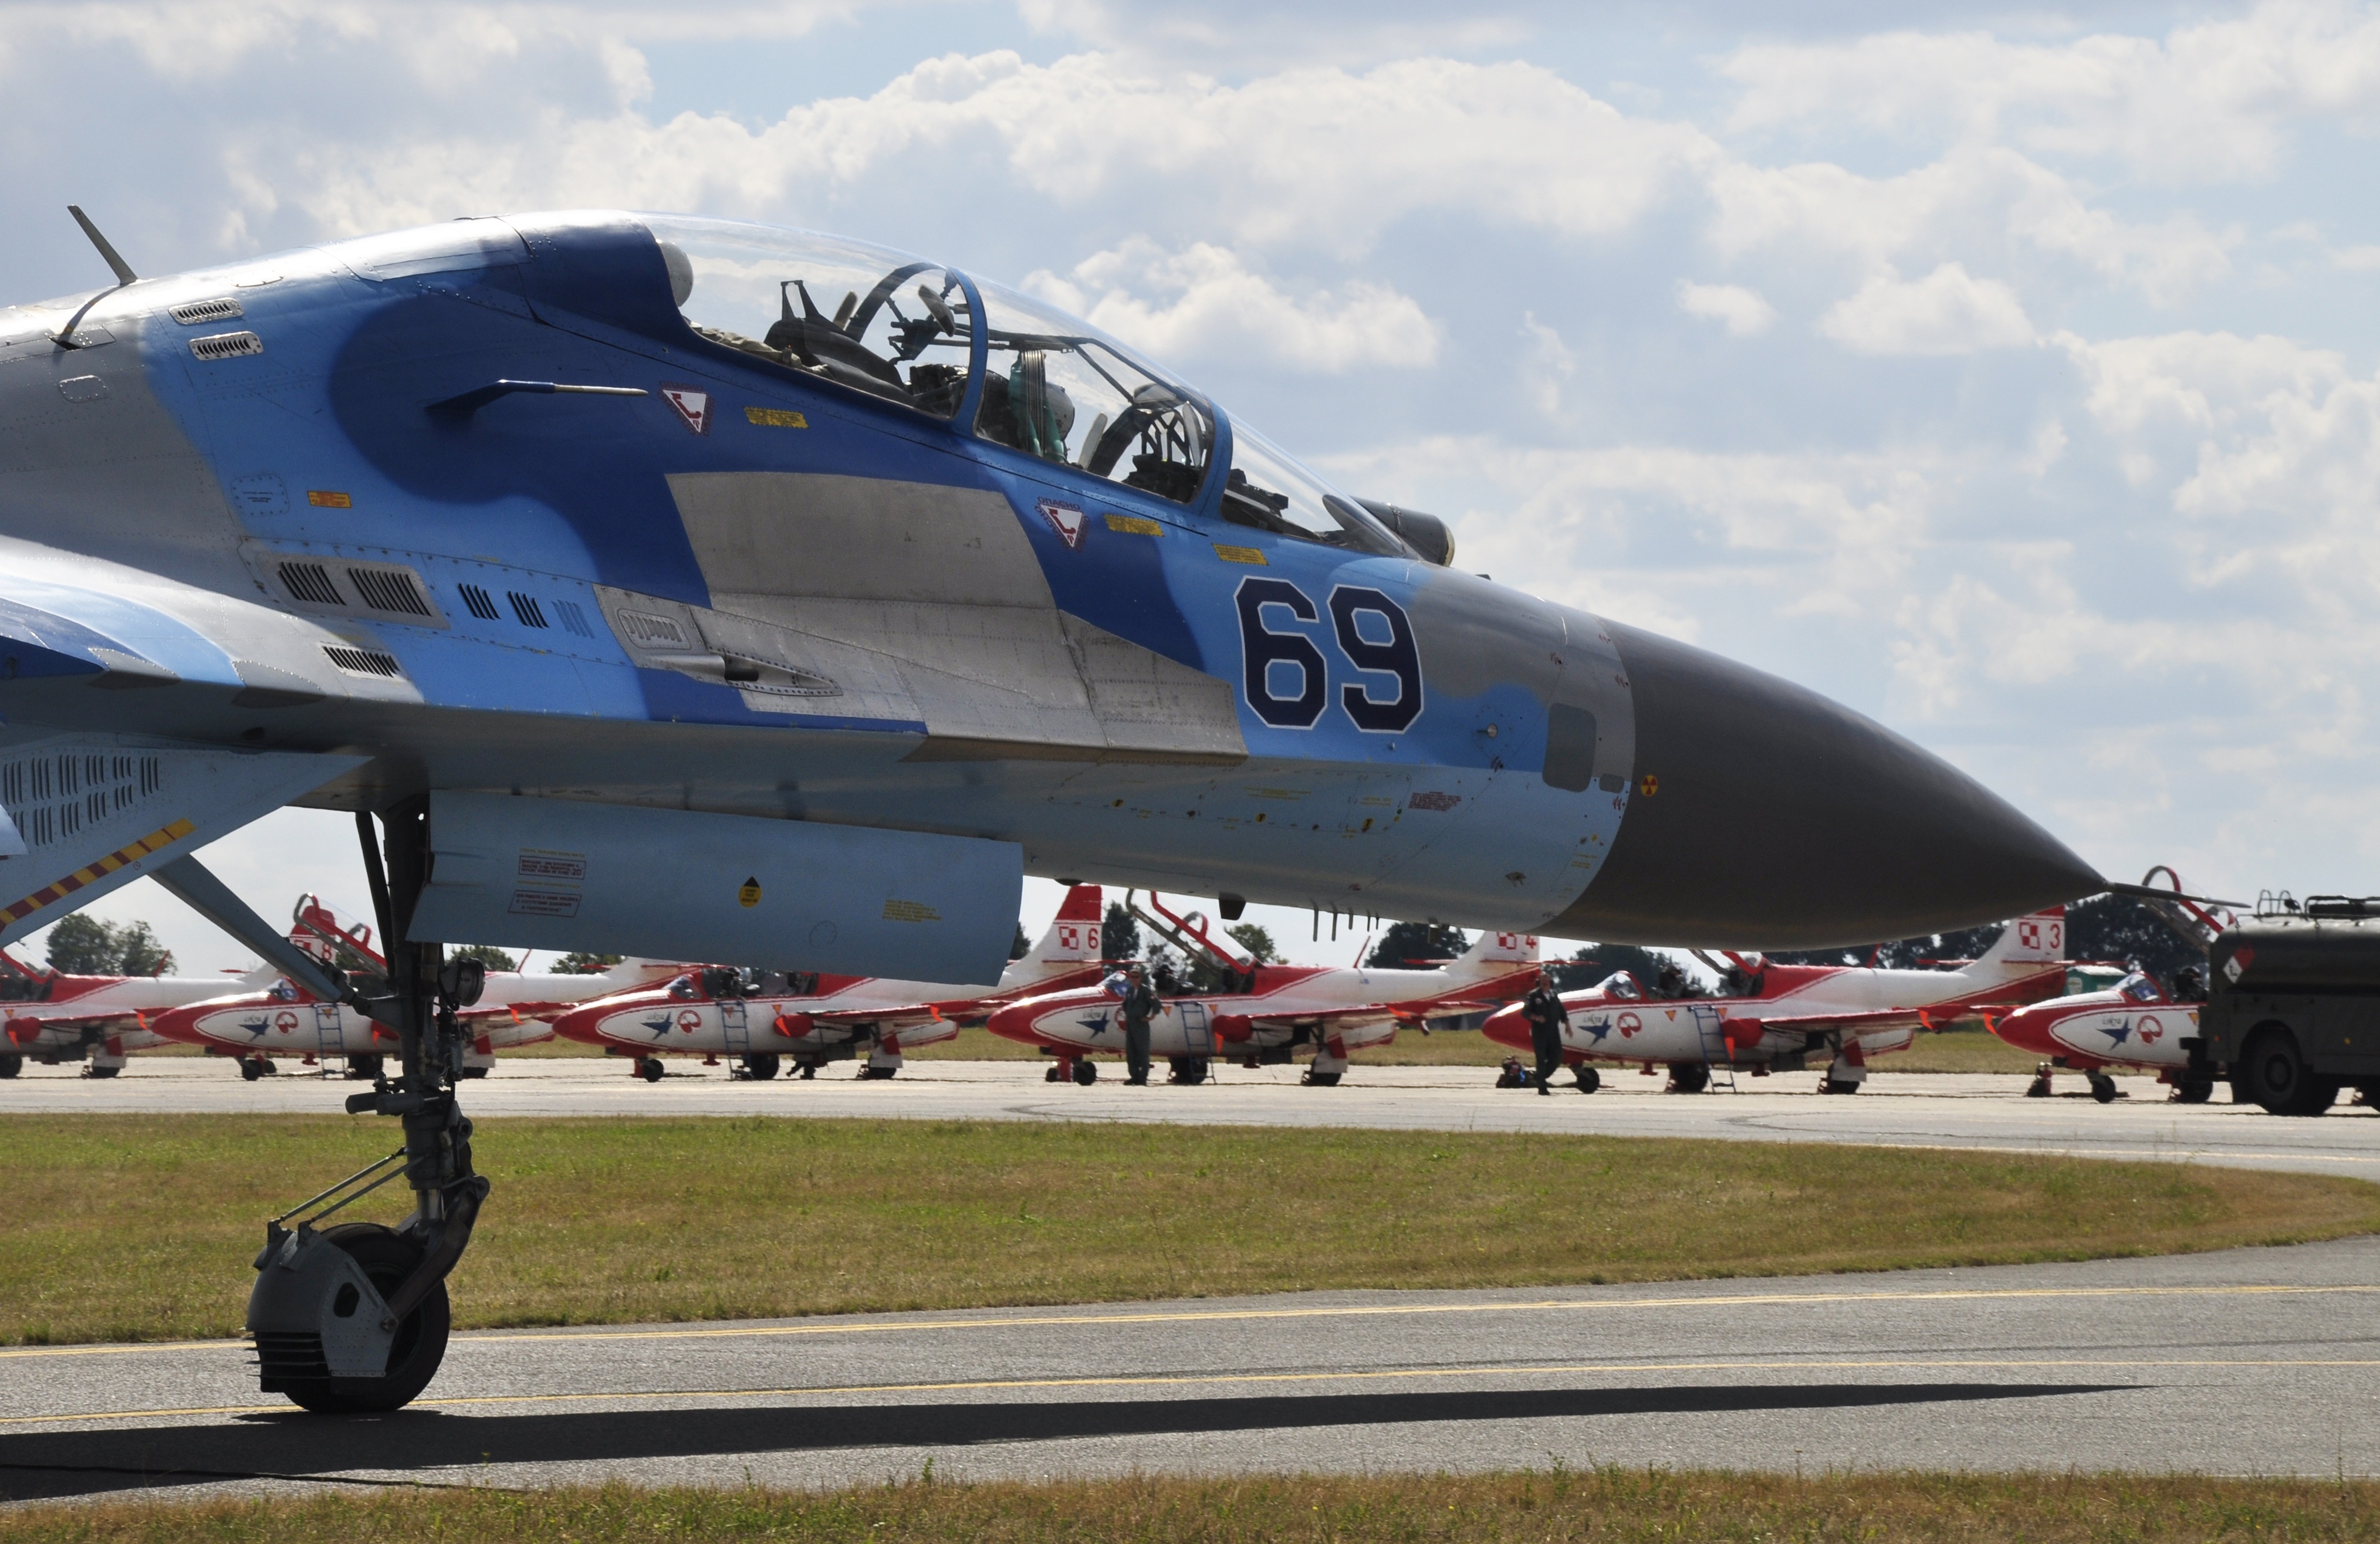
airplane, aircraft, vehicle, aviation, flight, wings, motors, airshow, landing, shows, the plane, su27, air force, jet aircraft, airfare, fighter aircraft, military aircraft, atmosphere of earth, aircraft engine, mcdonnell douglas f 4 phantom ii, su 27